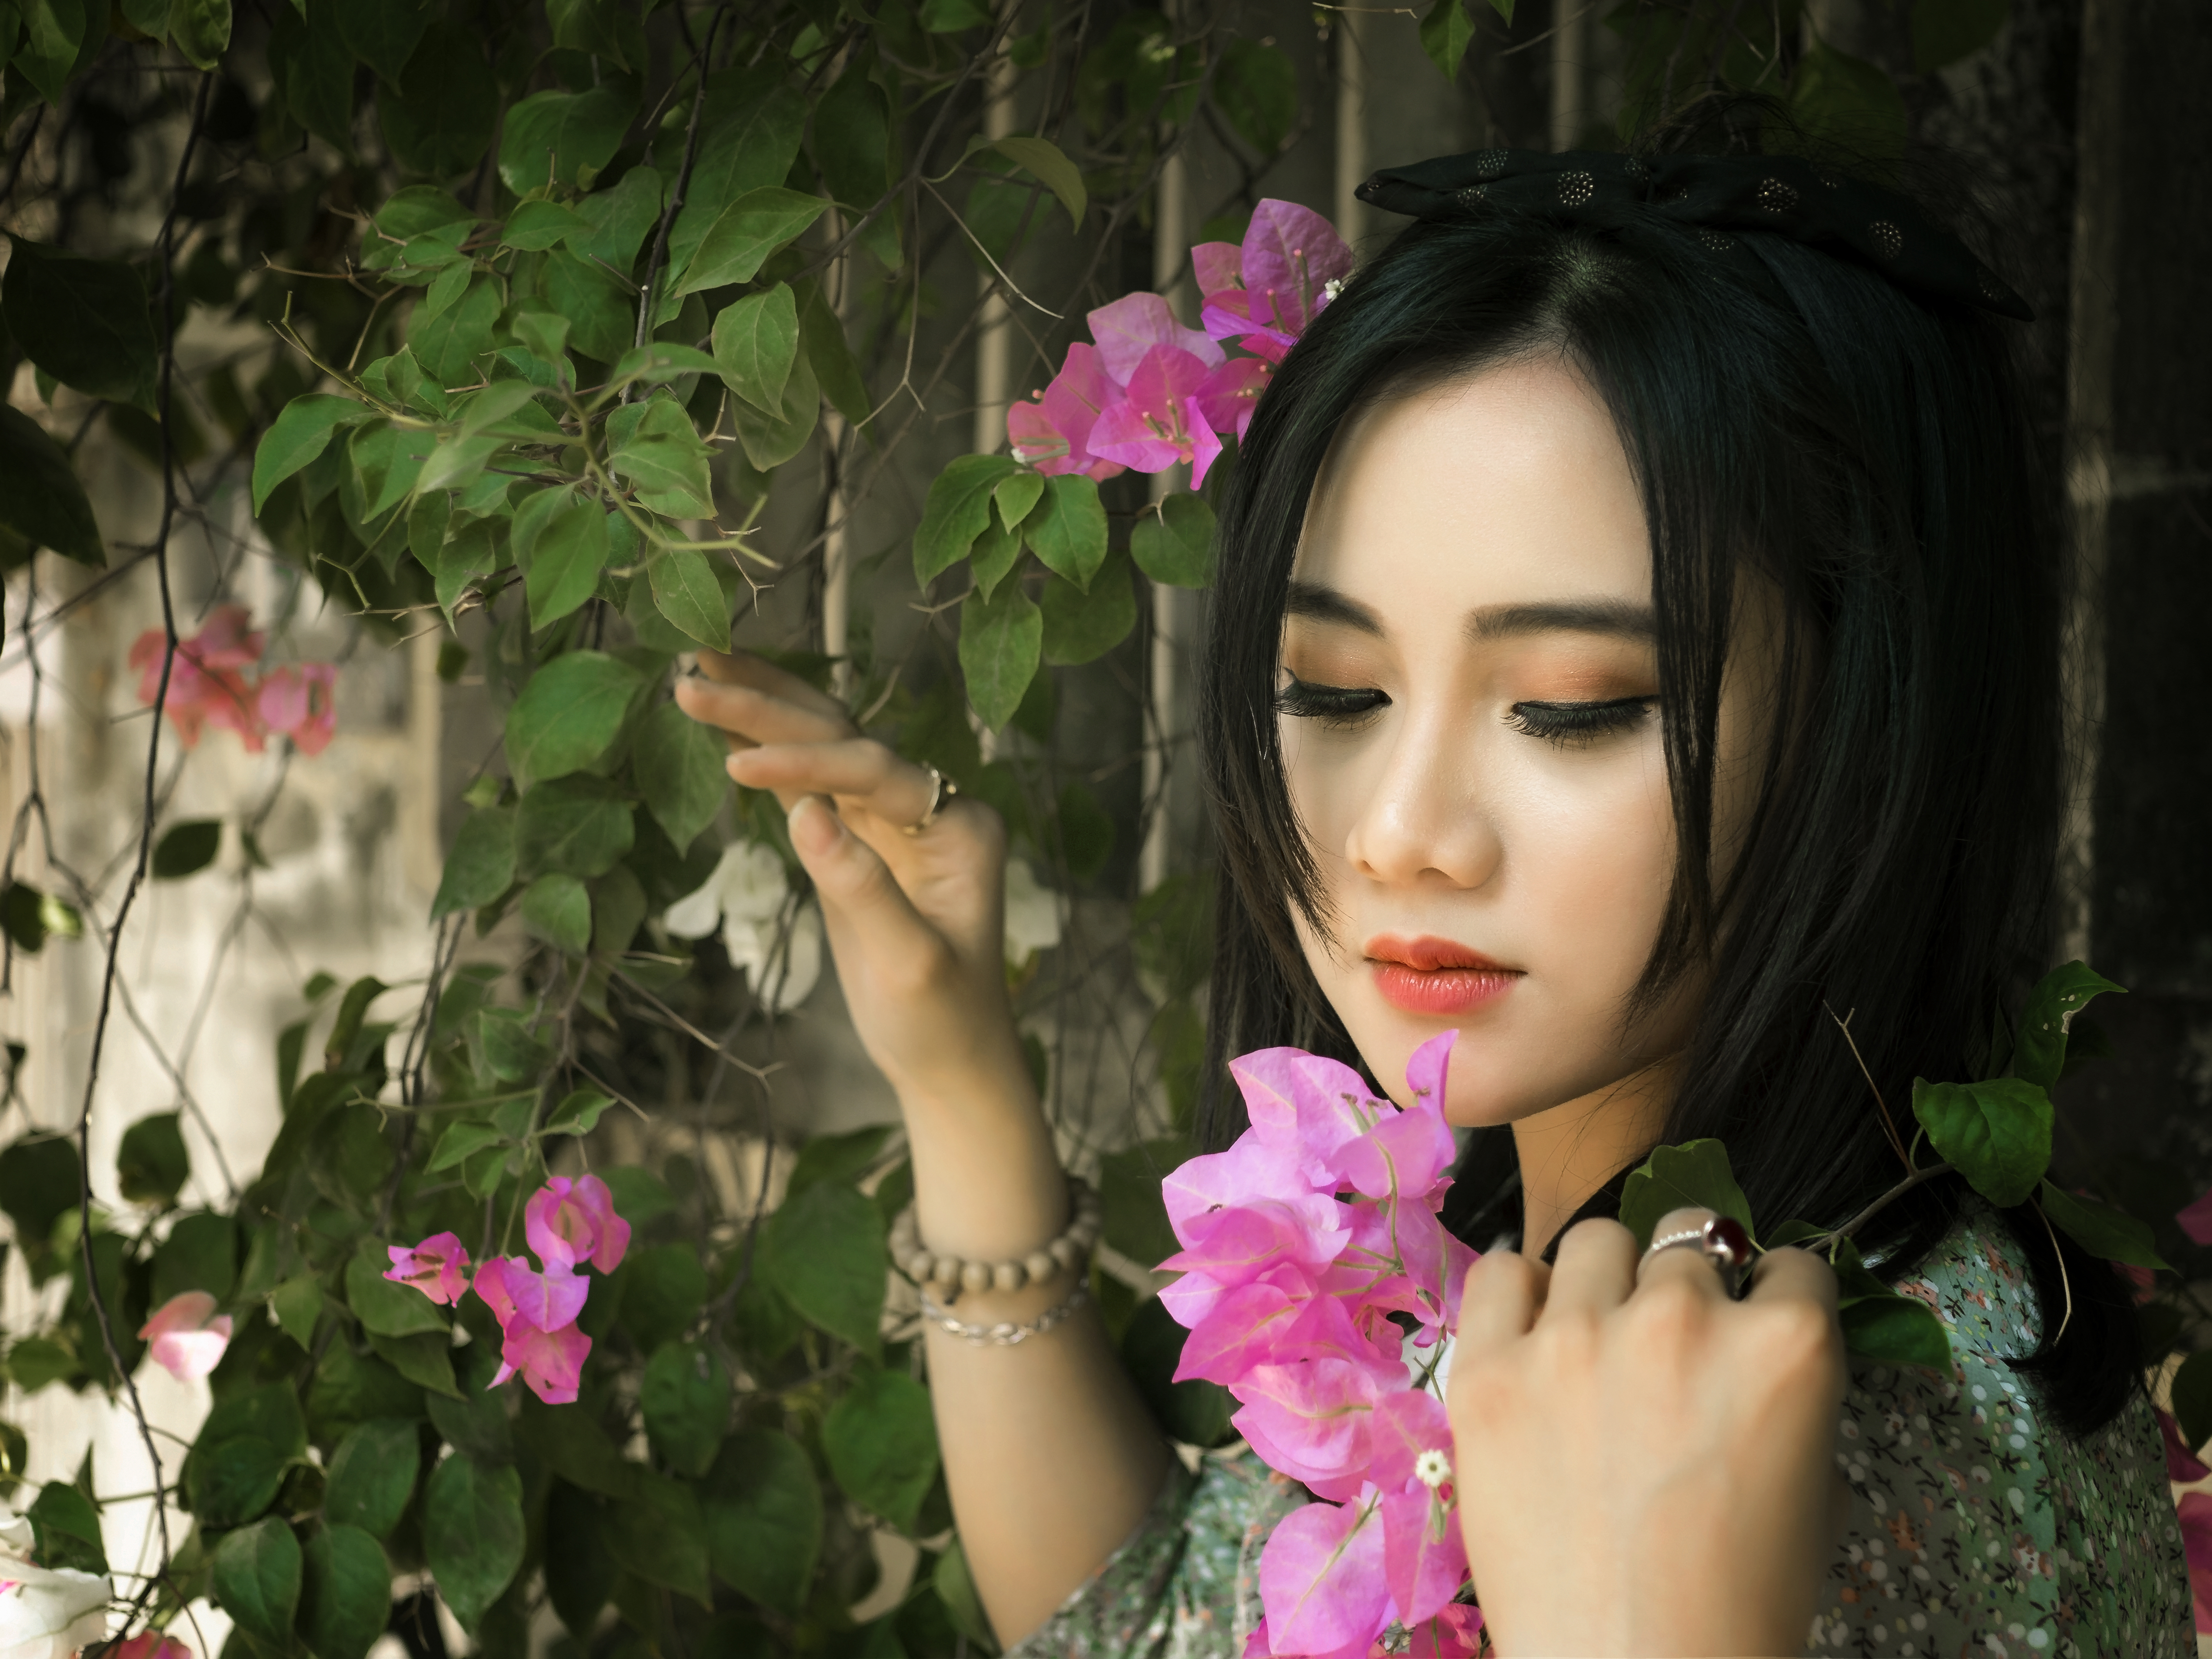
person, plant, girl, woman, photography, flower, model, spring, clothing, lady, pink, bride, flora, dress, photograph, beauty, costume, floristry, photo shoot, flower bouquet, portrait photography